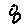
Label: 8